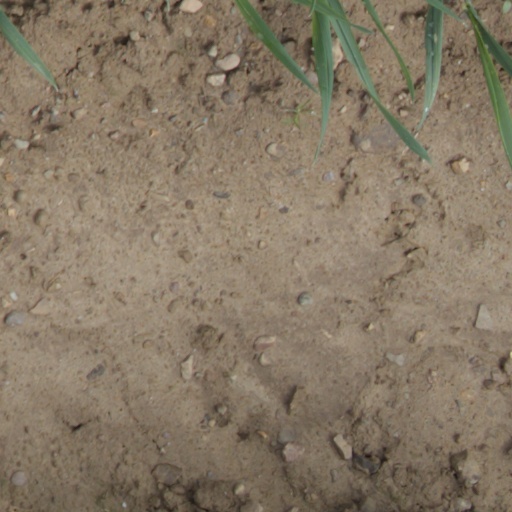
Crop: wheat